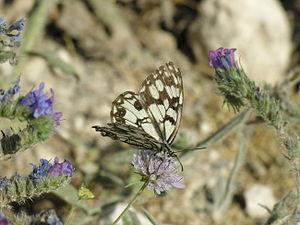
Le genre Melanargia regroupe des lépidoptères appartenant à la famille des Nymphalidae, à la sous-famille des Satyrinae et à la tribu des Satyrini.
L'Échiquier des Almoravides est une espèce d'insectes lépidoptères appartenant à la famille des Nymphalidae, à la sous-famille des Satyrinae et au genre Melanargia.